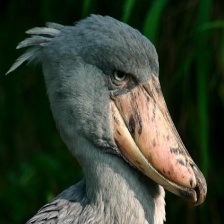
Species: SHOEBILL
Scientific name: BALAENICEPS REX